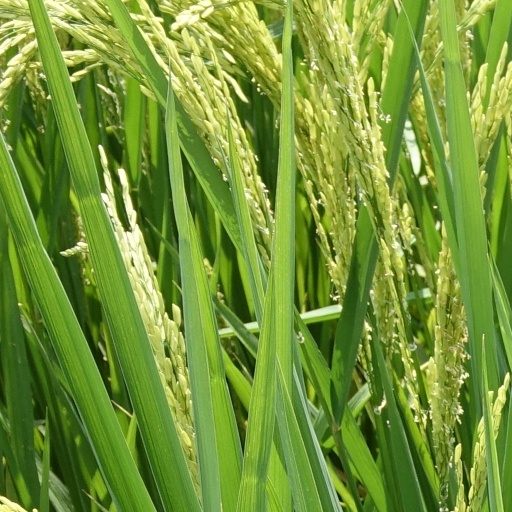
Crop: rice